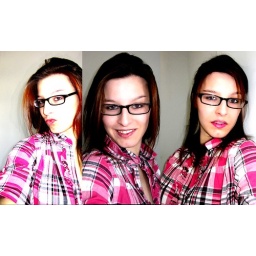
a girl Overexposed in red ;-)) my beautiful cousine in self-portrait after test editing